CXorf38 Isoform 1

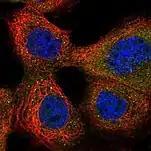

CXorf38 is experimentally determined via immunocytochemistry to localize in the cytoplasm, though not specifically to the cytoplasm. "PSORTII" also predicted a 13% probability of localization to the nucleus and 13% to the mitochondria. Nuclear localization is likely prior to nuclear export, which is supported by the predicted nuclear export signal. Further, immunohistochemical staining of the human colon was positive for moderate expression of CXorf38 in the cytoplasm and nucleus of glandular cells.